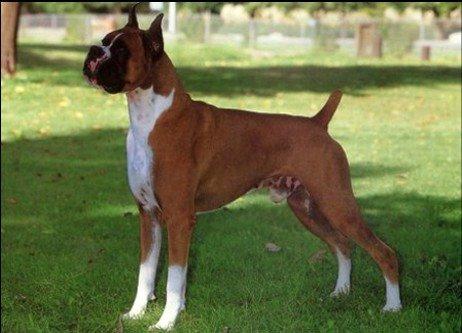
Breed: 225-n000082-boxer